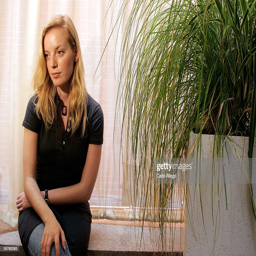
actor poses for a portrait while promoting the film .